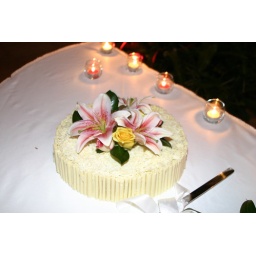
Chocolate mud cake covered in white chocolate curls.